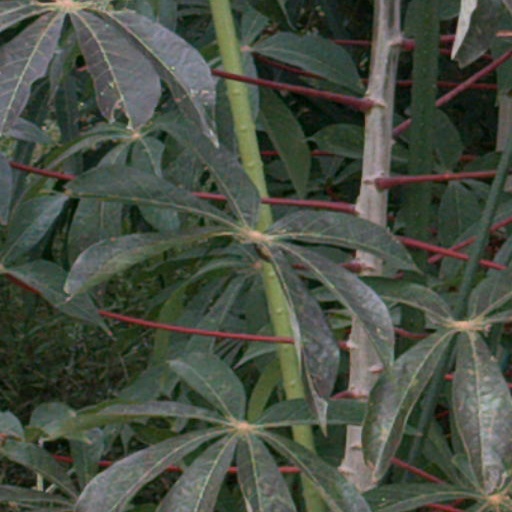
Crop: cassava